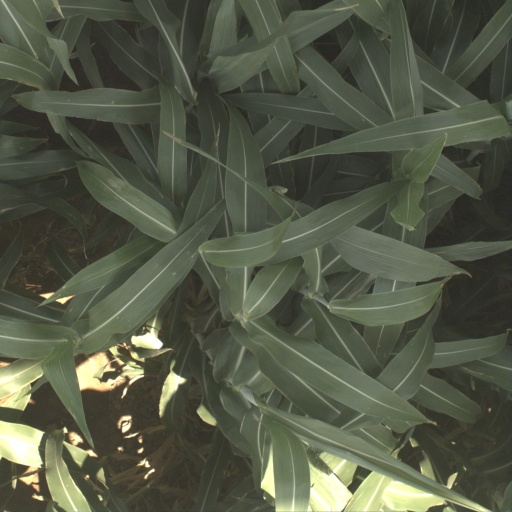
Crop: sorghum